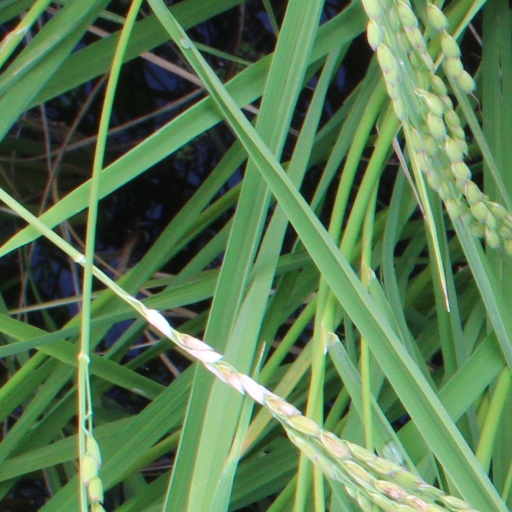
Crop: rice